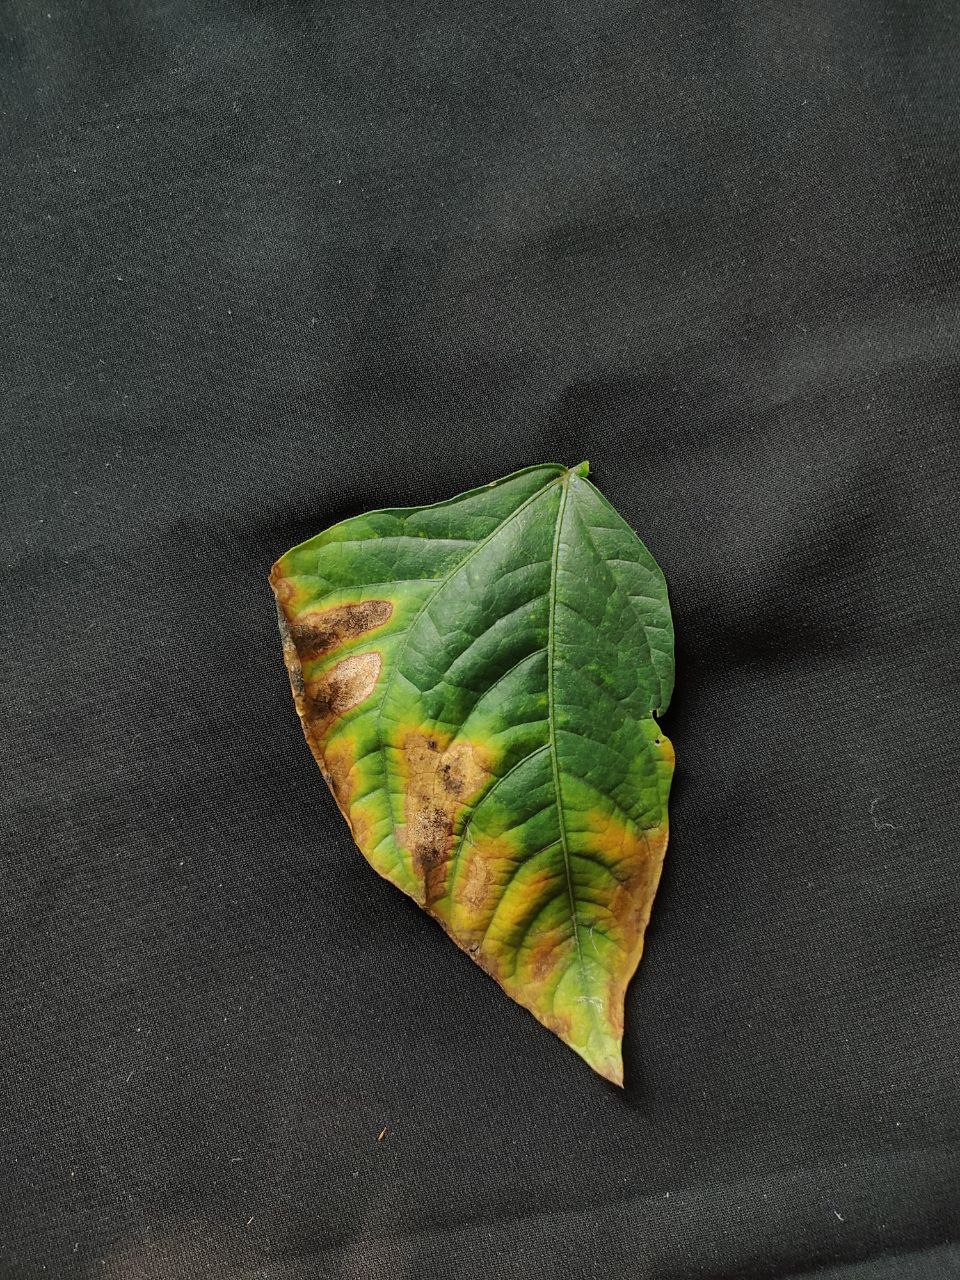
Crop: cowpea
Leaf condition: Bacterial wilt